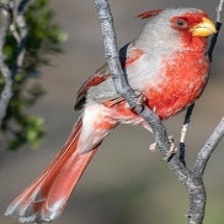
Species: PYRRHULOXIA
Scientific name: CARDINALIS SINUATUS